Peugeot 206

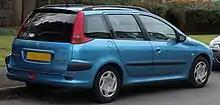
Peugeot 206 SW

In 2001, Peugeot showcased a near-production concept version of the 206 SW ("Sports Wagon"). Developed with the codename "T12", the production model was released in March 2002 and was manufactured at the Ryton plant. It adopts a reinforced rear axle in order to support the excess weight. In 2007, the 206 SW assembly line was moved to Poissy after the Ryton plant was closed. By the end of its production, 366,000 units were produced. Sales ended in July 2006 after the 206 SW was replaced by the 207 SW.